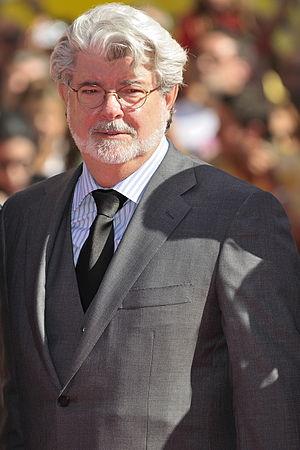
66ème Festival du Cinéma de Venise (Mostra), 5ème jour (06/09/2009) Geaorges Lucas et les réalisateurs de Pixar receoivent un Lion d'Or pour l'ensemble de leur carrière